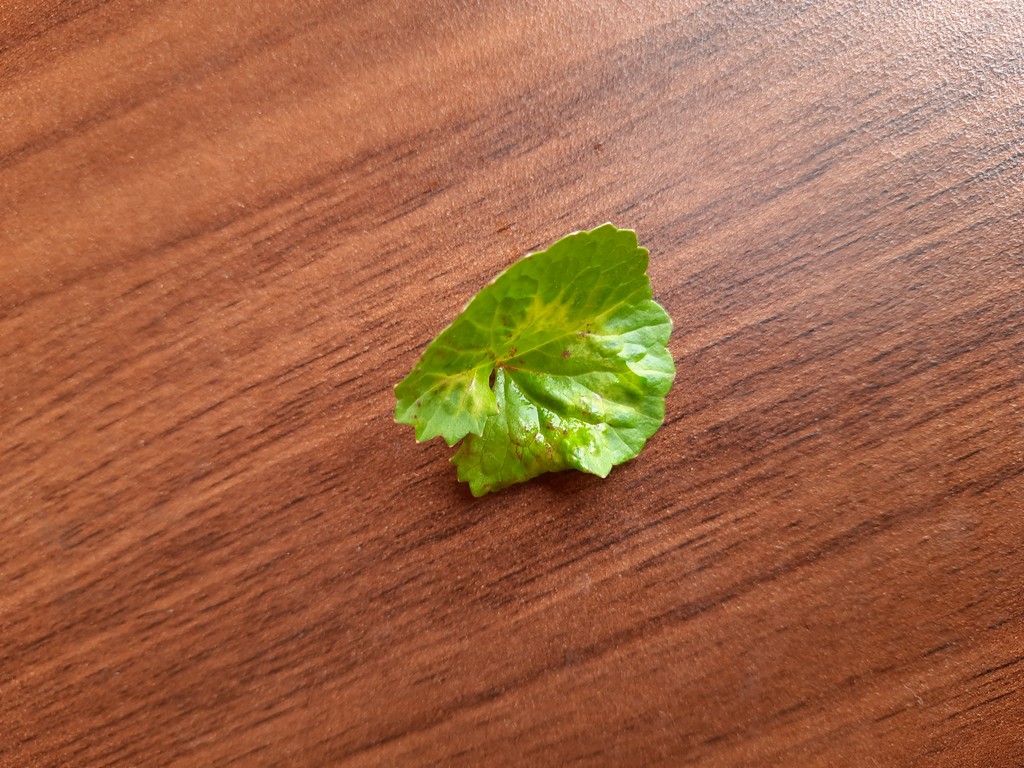
Label: Unhealthy